John Hollowbread

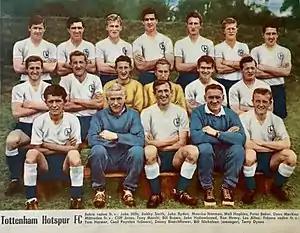
Tottenham Hotspur in 1960 with both goalkeeper, "John Hollowbread", Bill Brown and Danny Blanchflower in the team with Bill Nicholson as manager.

John Frederick Hollowbread (2 January 1934 – 7 December 2007) was an English football goalkeeper who played for Tottenham Hotspur and Southampton.